2011–12 Austrian Cup

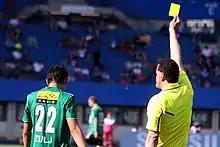

5–7 August 2011: 1st Round20–21 September 2011: 2nd Round25–26 October 2011: Round of 1610–11 April 2012: Quarterfinals1-2 Mai 2012: Semifinals20 Mai 2012: Final